Palazzo Falson

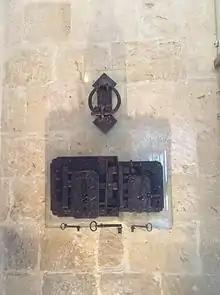
Remains of the original door of the building, on permanent display

Other items of particular note include the painting "Portrait of a Boy" attributed to the Spanish baroque artist Bartolomé Esteban Murillo (1617-1682); four small pictures representing the "Four Seasons" traditionally attributed to the French painter Nicolas Poussin (1594-1665), and a landscape ink and wash sketch by the British 19th century artist and poet Edward Lear (1812-1888) made during one of his stays in Malta. Engravings of importance include a series by Italian baroque artist Salvator Rosa (1615-1673).